Amsatou Sow Sidibé

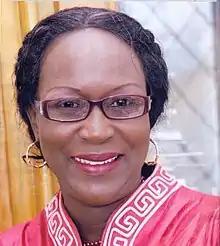

Amsatou Sow Sidibé (born 1953) is an academic, lawyer and politician from Senegal. In 2012, she was the country's first female presidential candidate. Sidibé is a law professor at Cheikh Anta Diop University (University of Dakar), where she serves as director of the Institute for Human Rights and Peace. She also founded and has served as president of the African Network for the Promotion of African Women Workers (RAFET), based in Dakar.